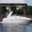
Label: ship